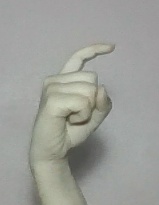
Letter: ra